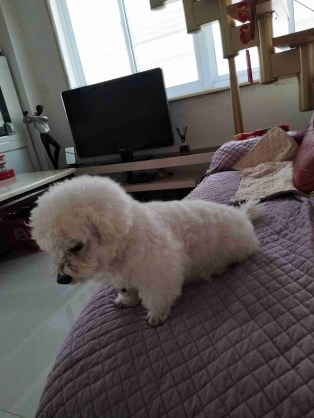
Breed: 3083-n000117-Bichon_Frise